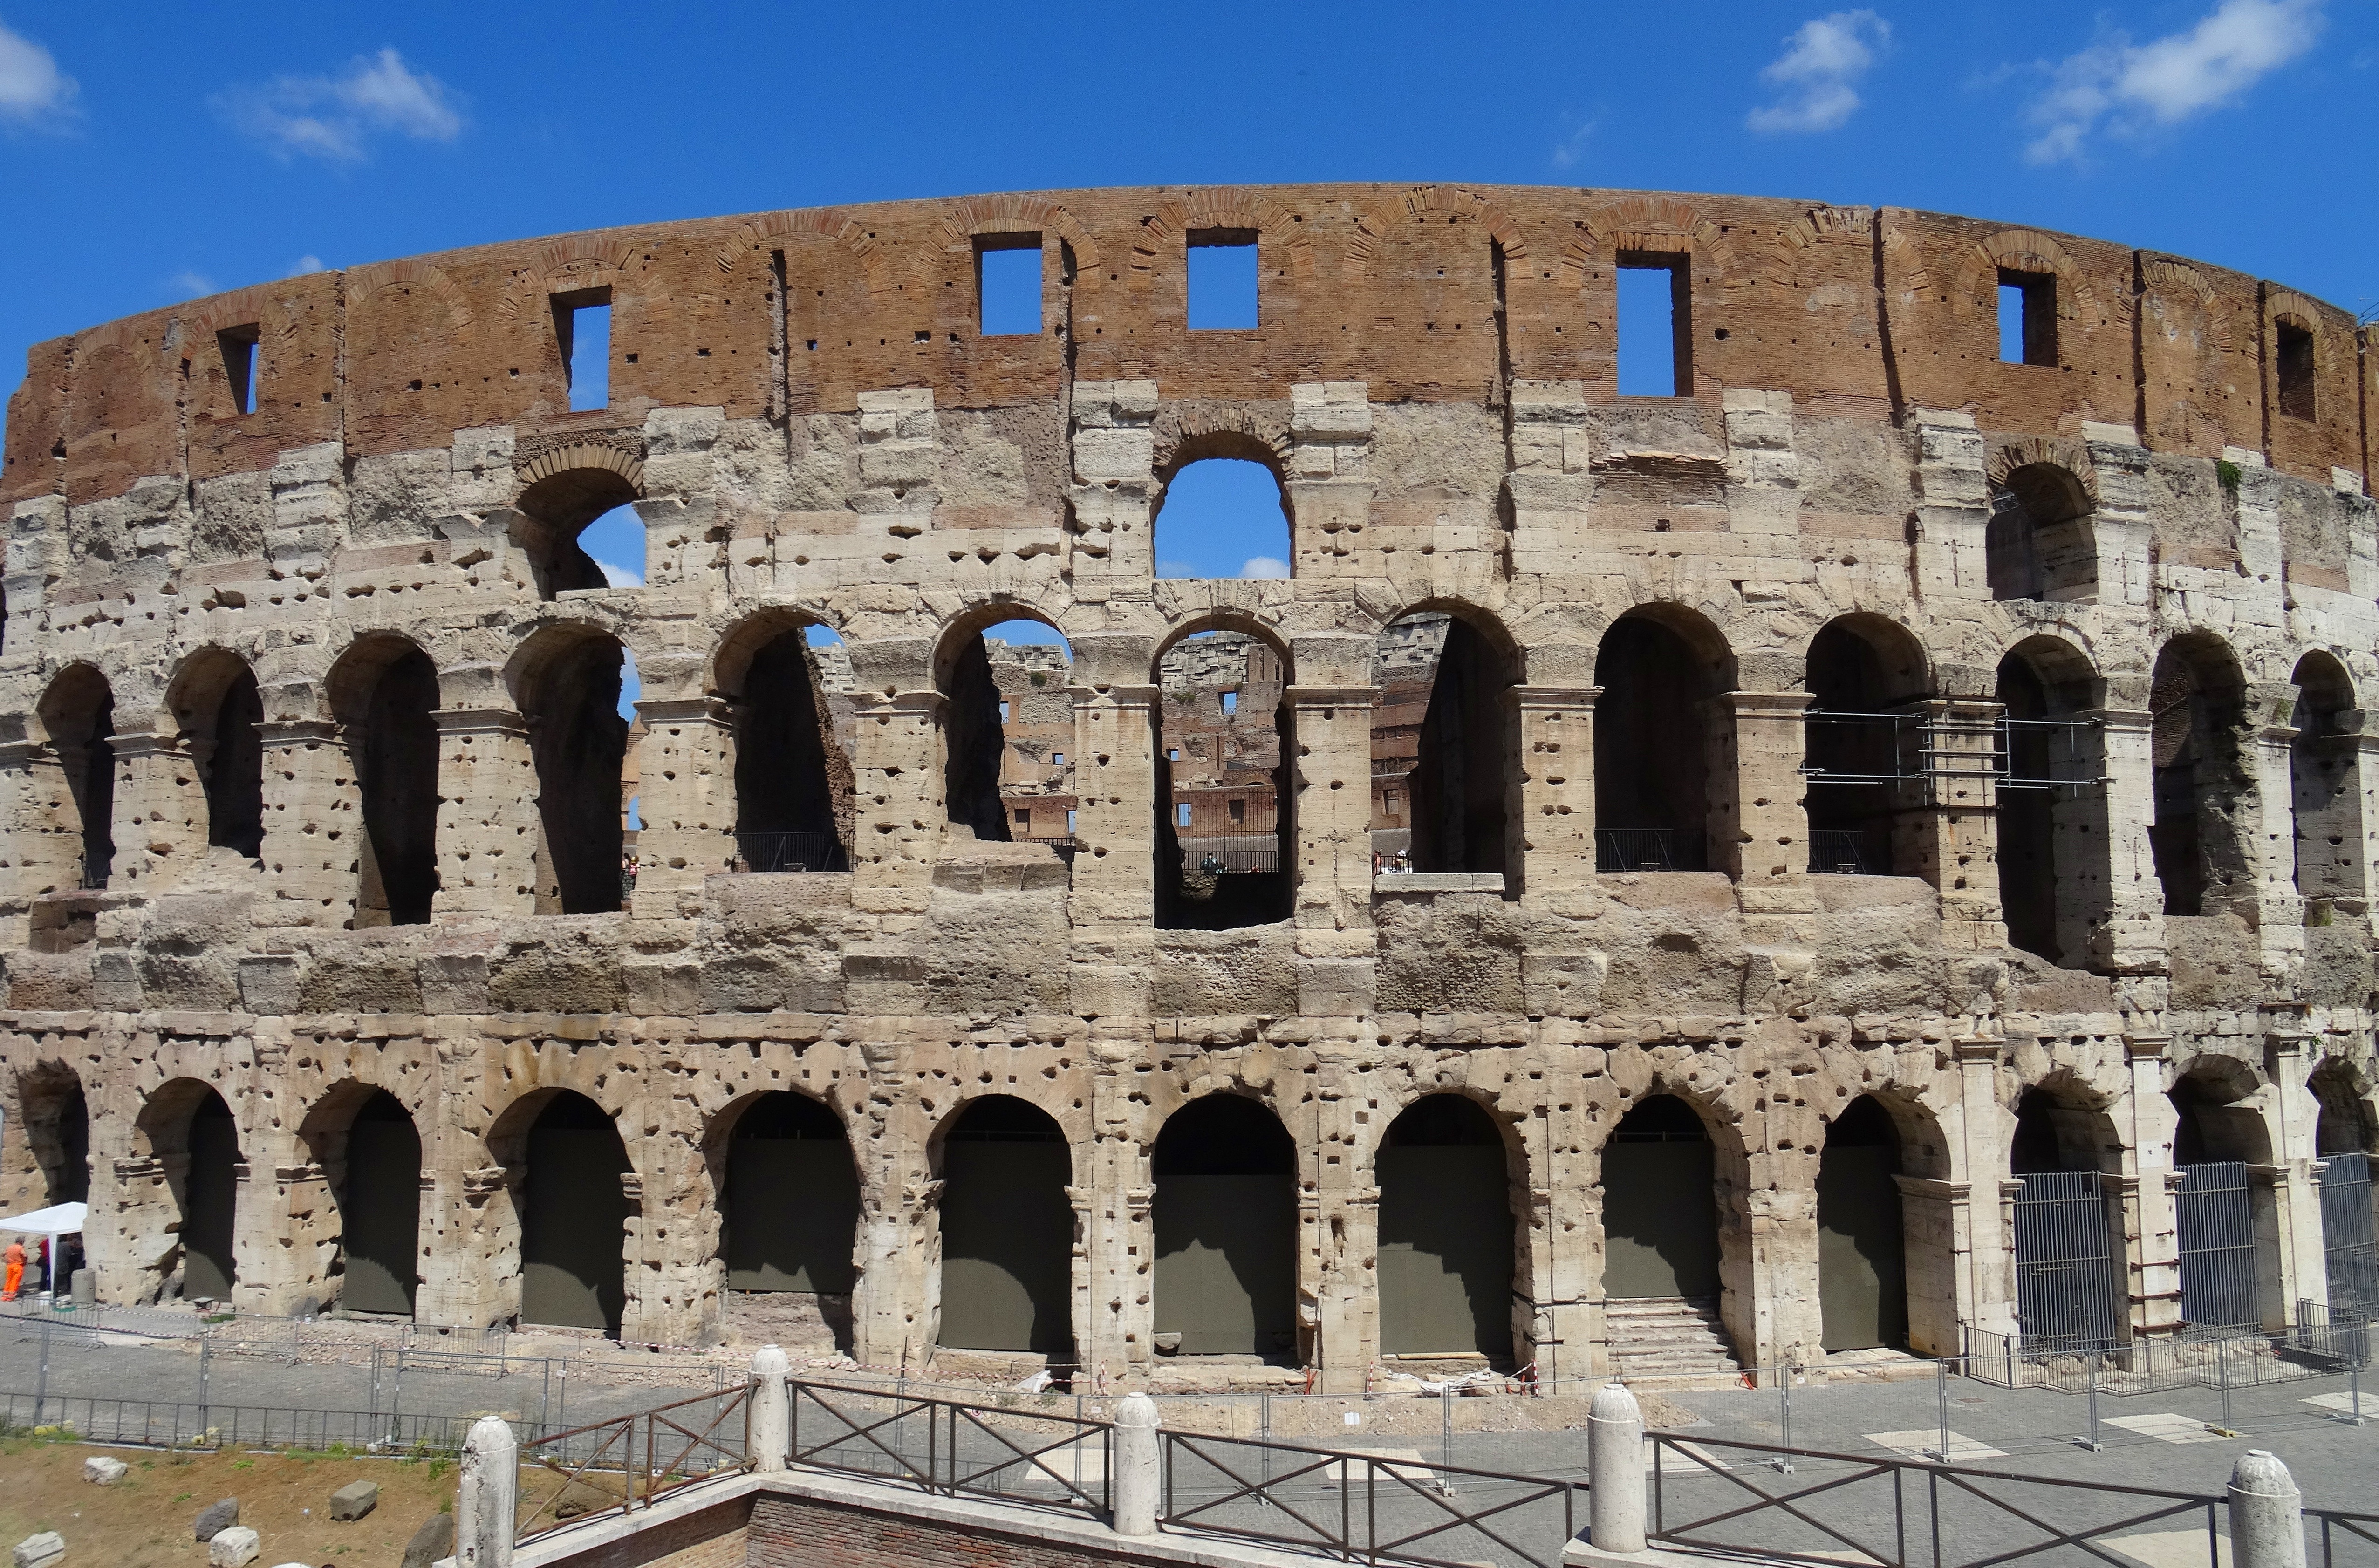
architecture, structure, antique, palace, monument, arch, column, landmark, italy, facade, fortification, colosseum, arena, rome, amphitheatre, ruins, arches, roma, bullring, arcades, ancient rome, aqueduct, archaeological site, coliseum, ancient architecture, roman temple, historic site, ancient history, human settlement, sport venue, ancient roman architecture